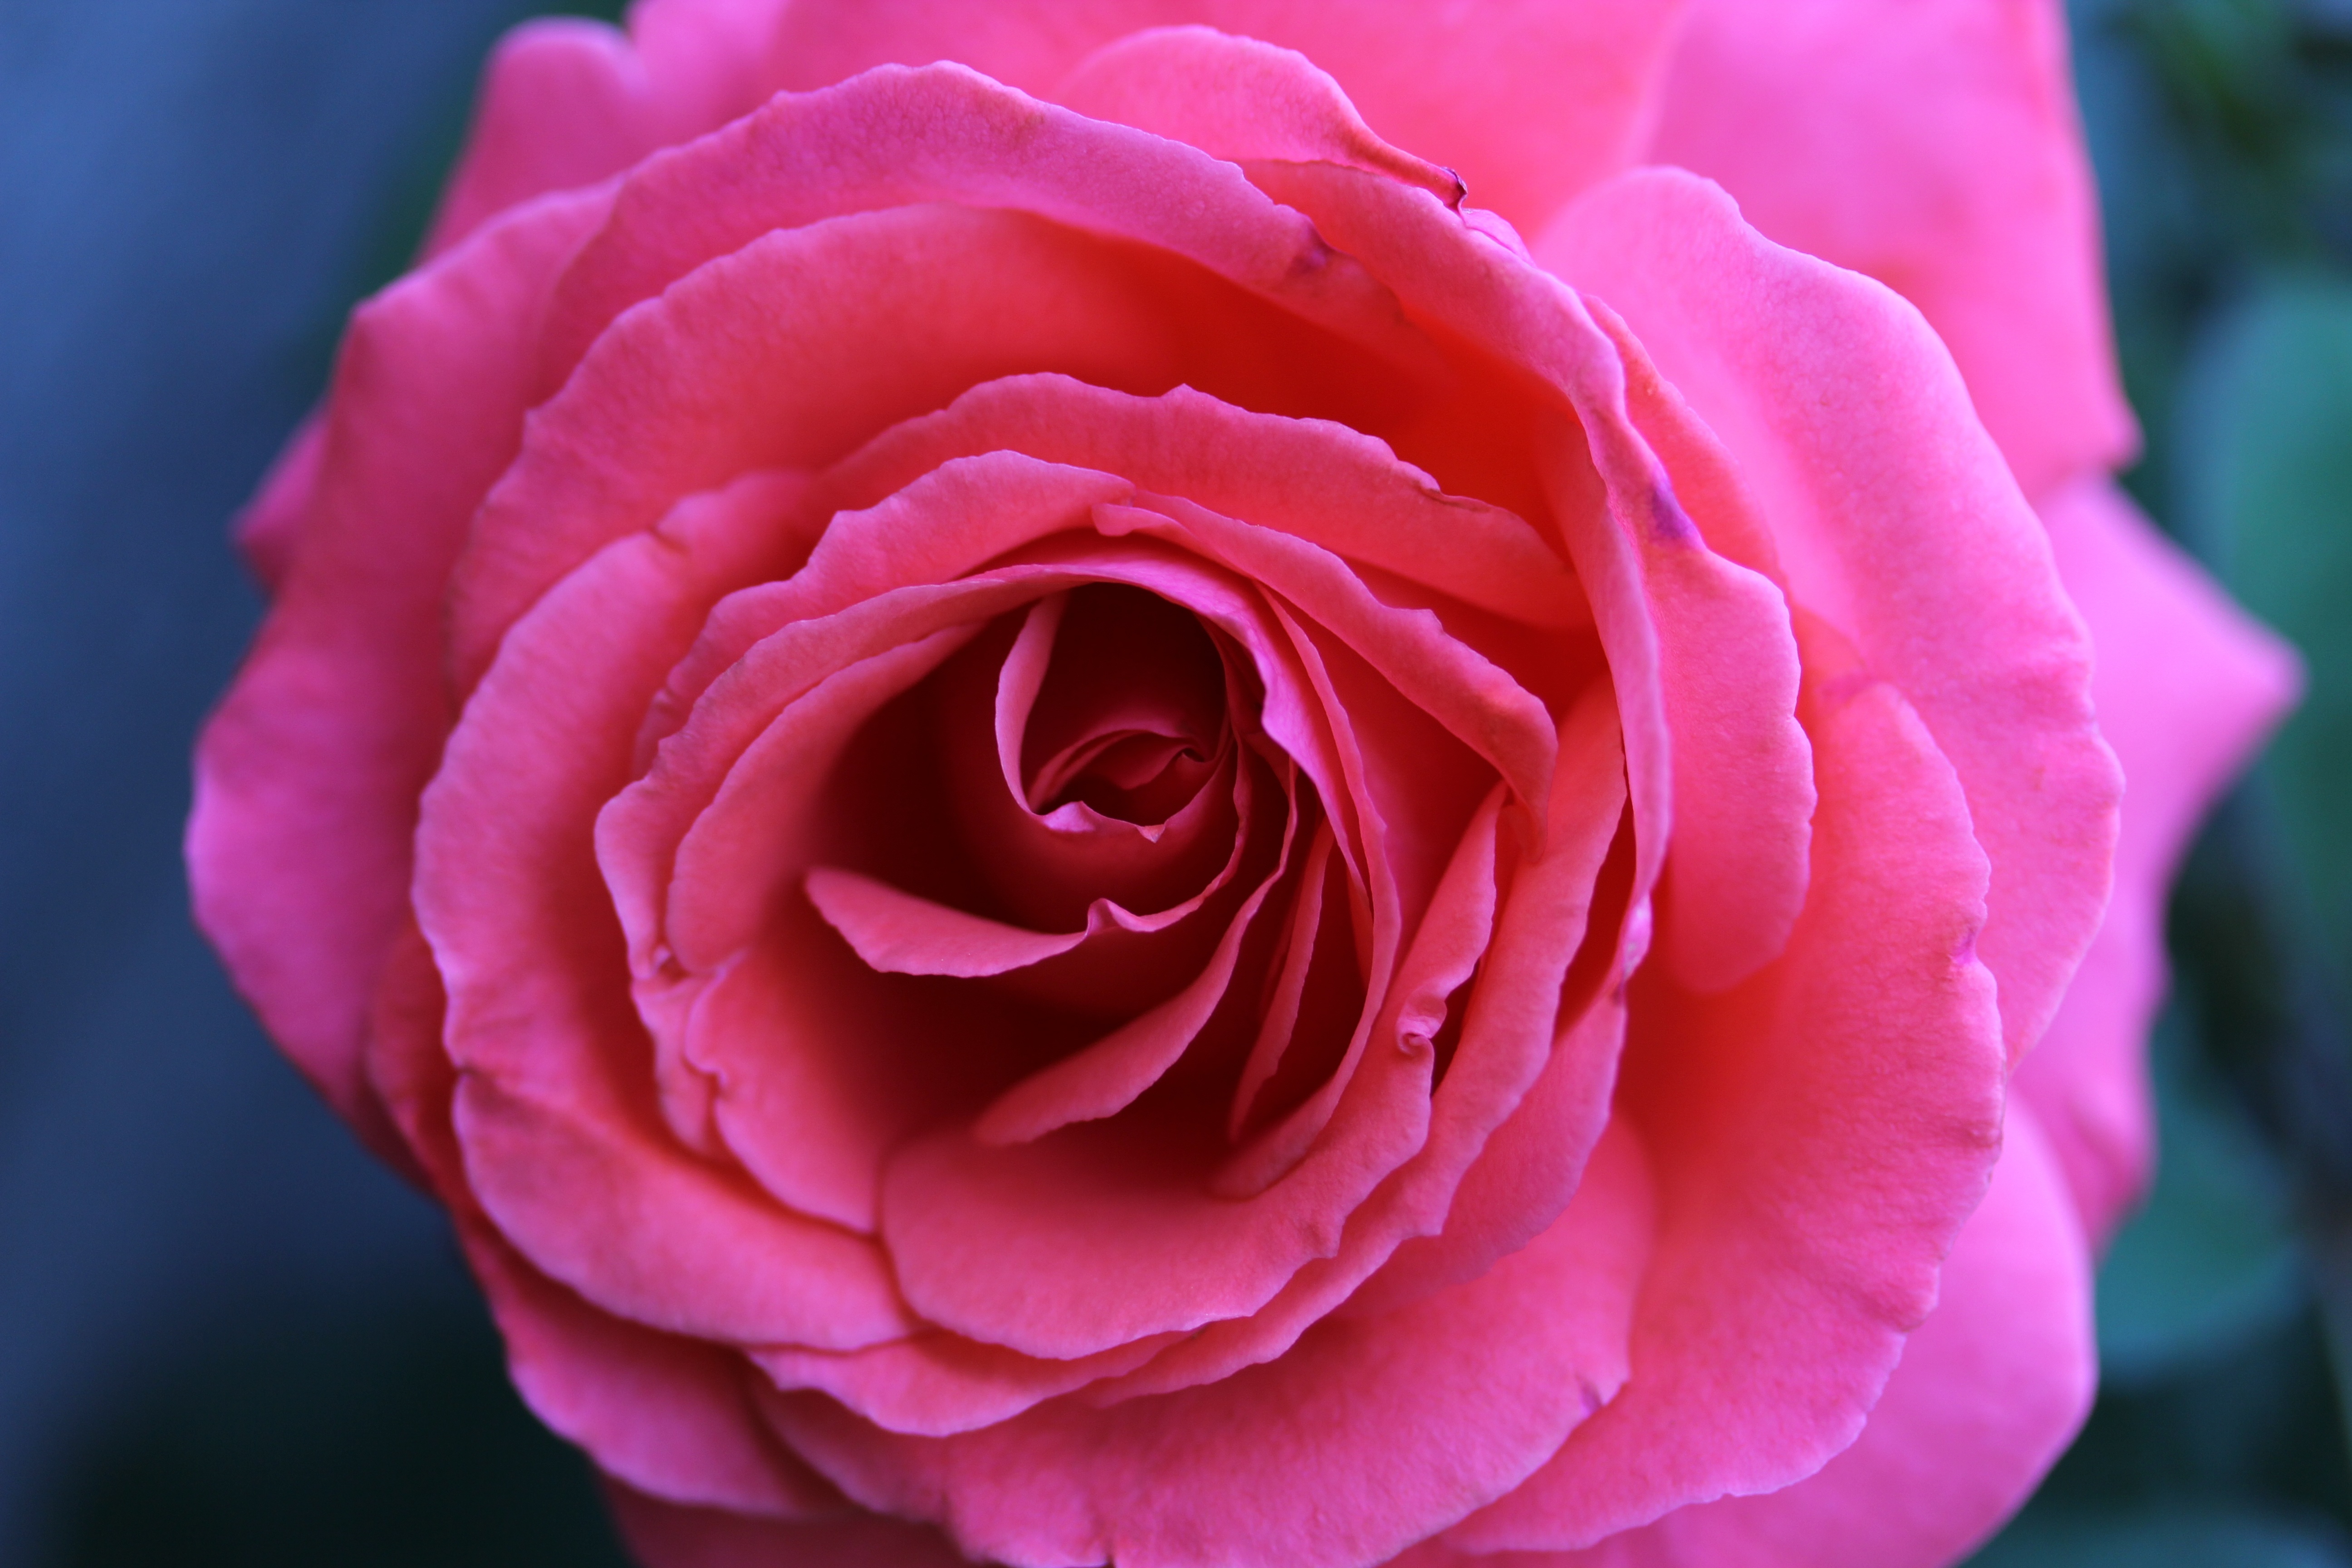
nature, plant, flower, petal, bloom, rose, garden, pink, petals, floribunda, macro photography, flowering plant, garden roses, rose family, land plant, rosa centifolia, rose order